Once Upon a Time in Shanghai (TV series)

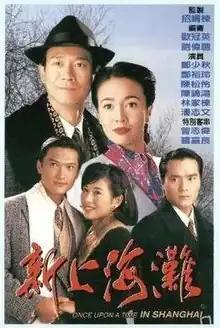

Once Upon a Time in Shanghai, also known as New Bund, is a Hong Kong television series and a remake of the 1980 television series "The Bund". It was first aired on TVB in Hong Kong in 1996. The series starred Sunny Chan, Gordon Lam and Adia Chan as the original characters Hui Man-keung, Ting Lik and Fung Ching-ching respectively. It introduced some new changes to the original story, featuring new characters portrayed by Adam Cheng, Carol Cheng and others.